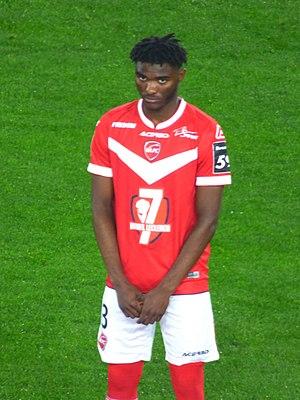
Lilian Brassier avant le match Valenciennes FC / RC Lens, comptant pour la seizième journée du championnat de France de football de Ligue 2 2019-2020, le 29 novembre 2019.